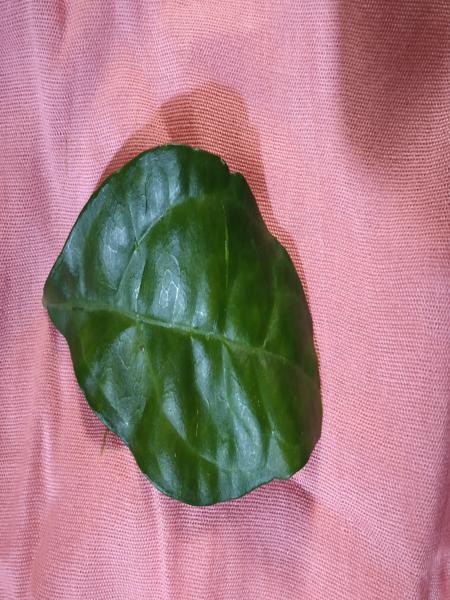
Plant: Jasmine